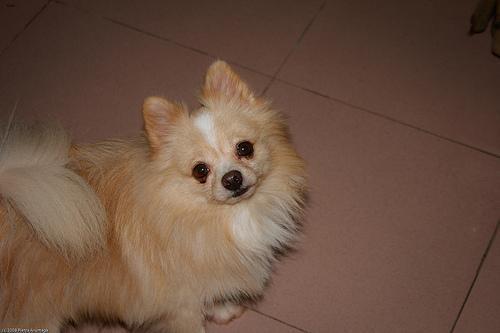
pomeranian